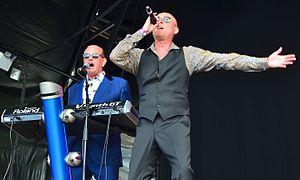
Heaven 17 est un groupe de synthpop britannique, originaire de Sheffield, en Angleterre. Il est formé en octobre 1980 par Glenn Gregory, Martyn Ware et Ian Craig Marsh. Toujours en activité, mais sans Ian, Heaven 17 connait un succès important dans la première moitié des années 1980.